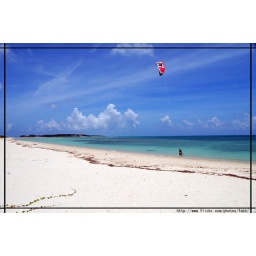
fine white sand beach named one of the 100 Best Beaches in Japan. Kumejima Island, Okinawa Japan